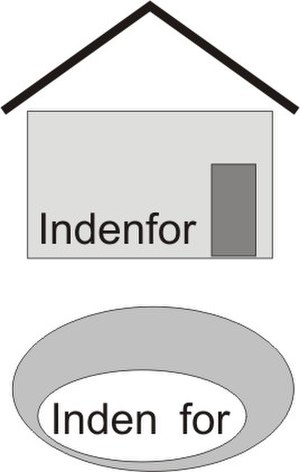
Indenfor
indenfor er inden døre
Indenfor er et adverbium, der betegner en bevægelse ind i eller en placering inde i noget. Ordet anvendes oftest i betydningen indendørs dvs. som synonym for inde, indendørs eller inden døre modsat ude, udenfor og udendørs.